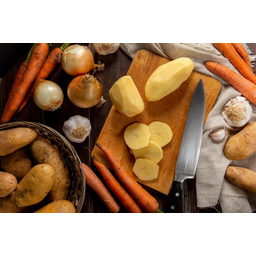
Label: generalcompost